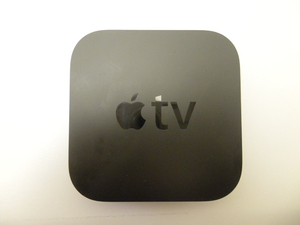
L'Apple TV est un appareil conçu par la société américaine Apple qui permet la communication entre un smartphone, ou un ordinateur, et un téléviseur. Il est disponible depuis fin mars 2007 dans sa première version.